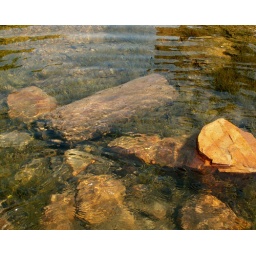
Rocks under water at the rock quarry at Pinnacle Mountain